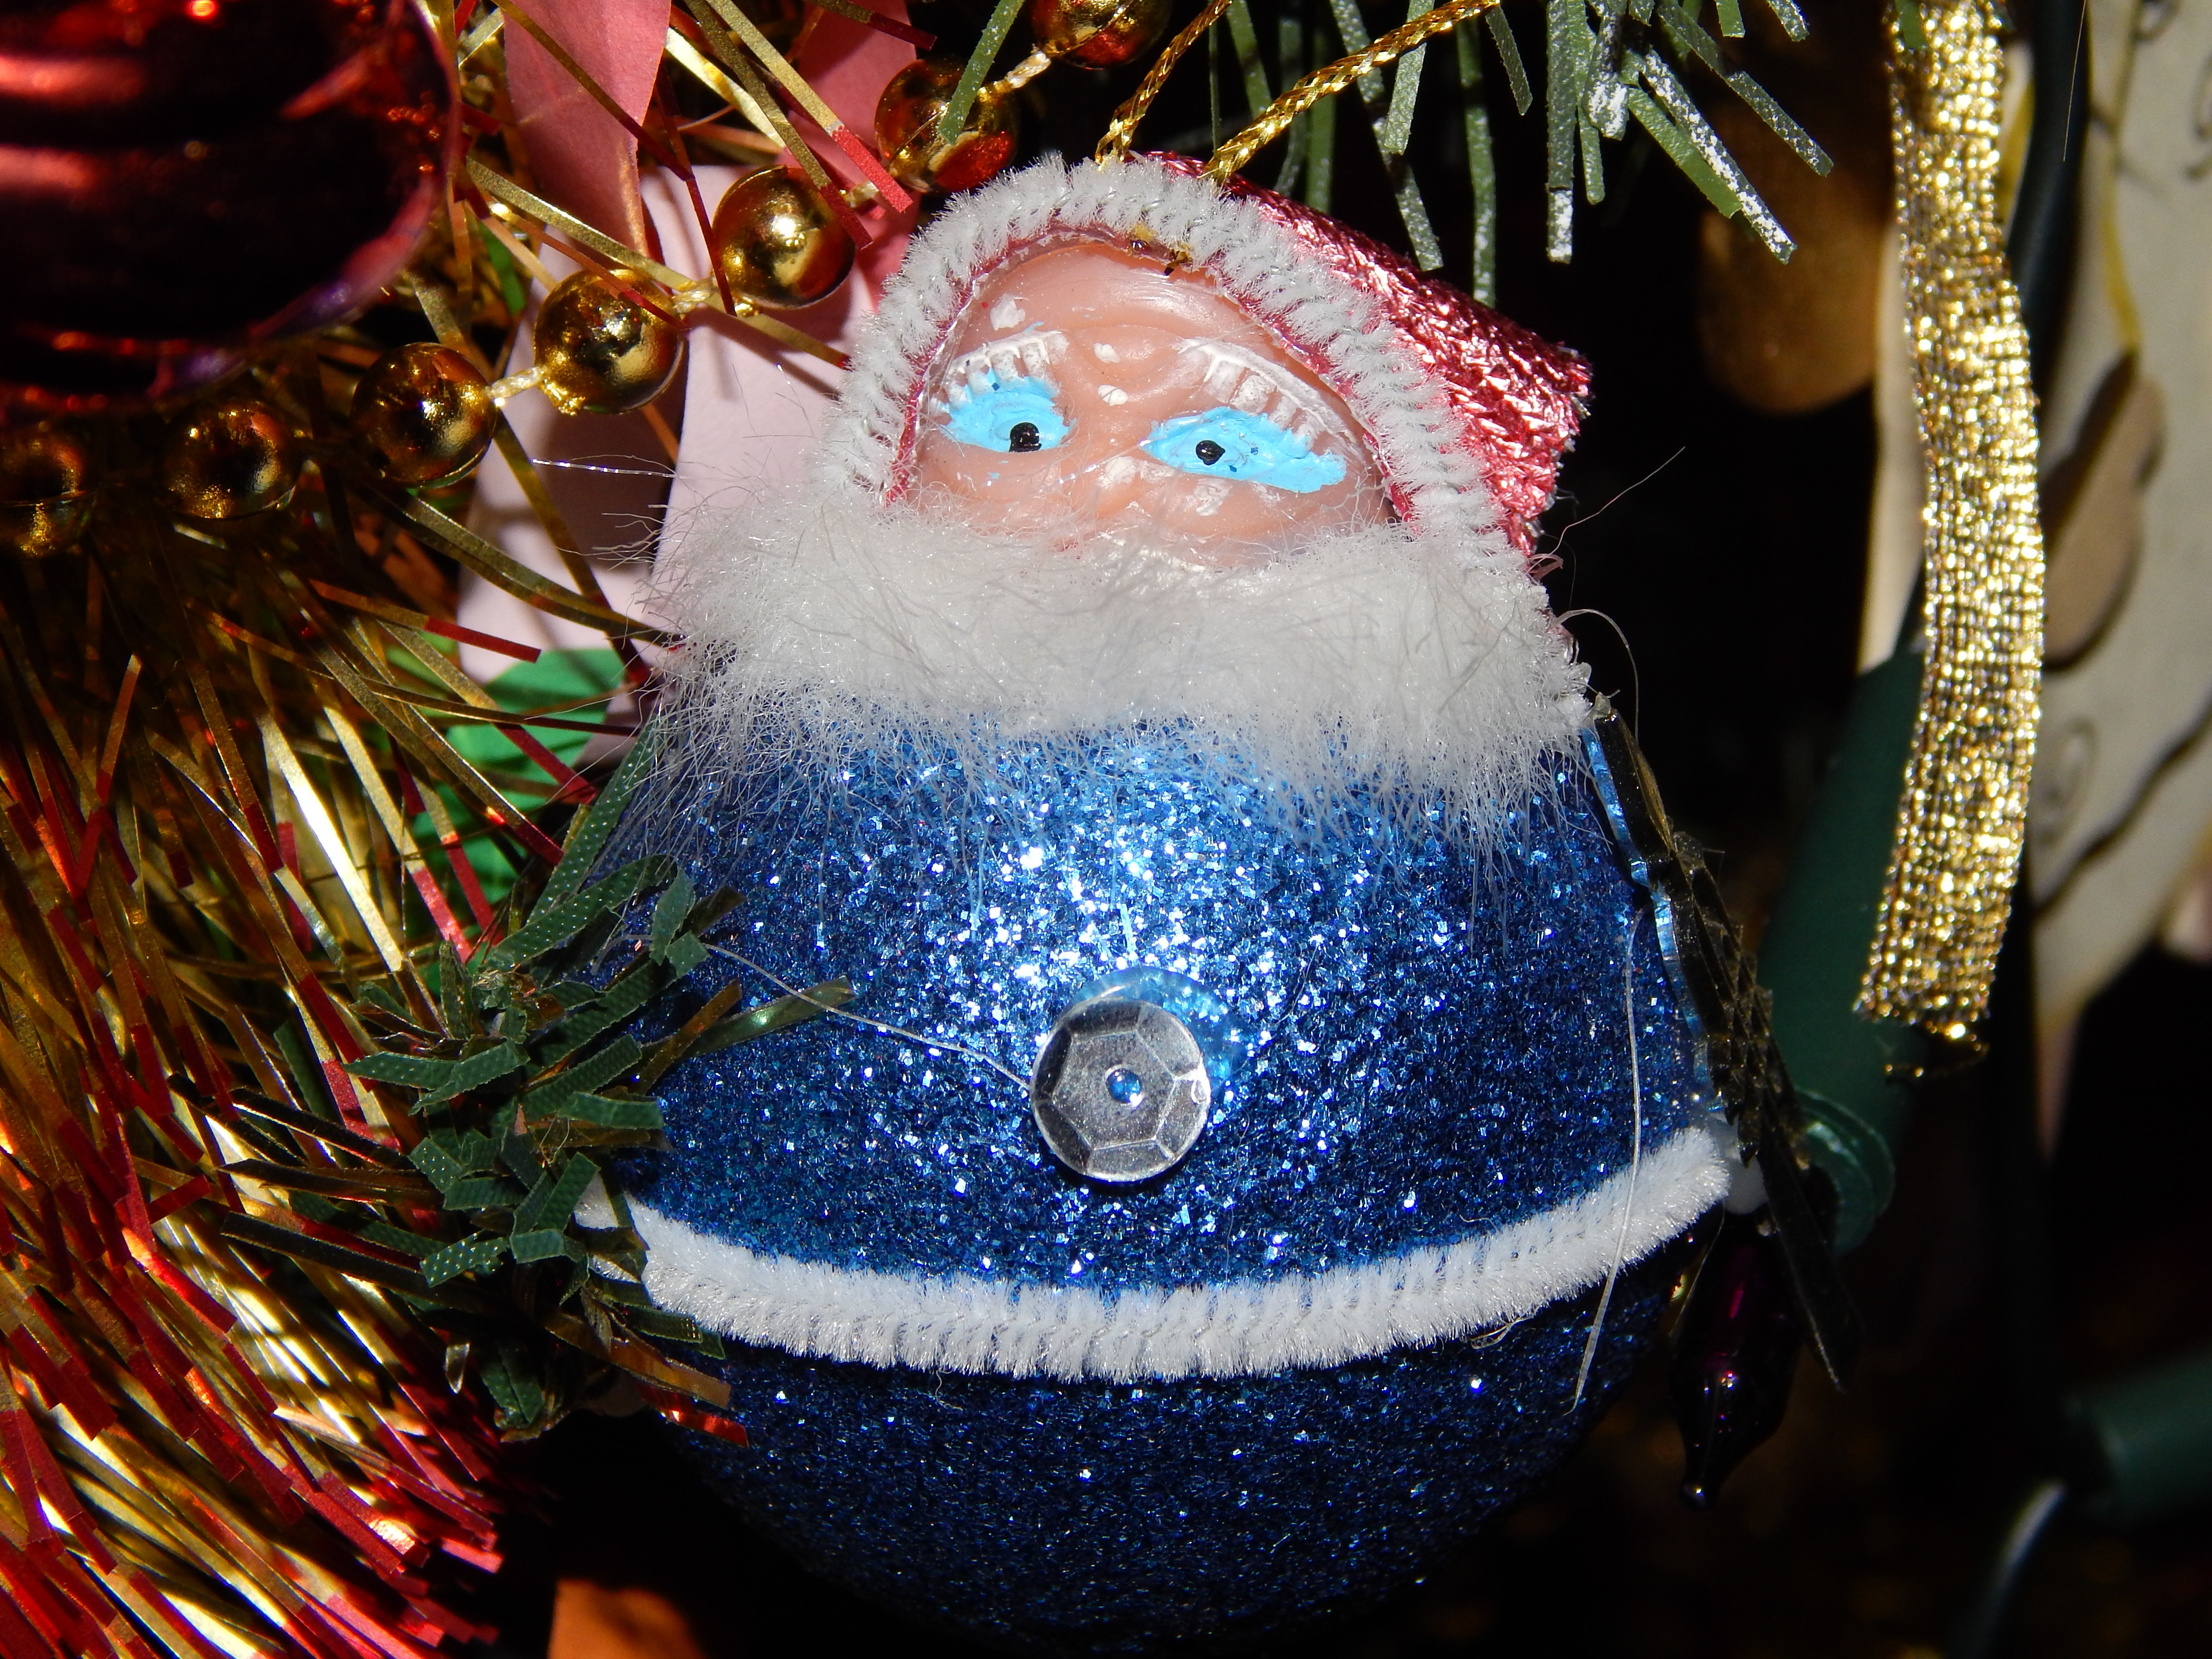
decoration, holiday, christmas, christmas tree, glitter, christmas decoration, snowman, event, nicholas